Anne Pang

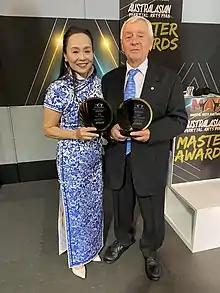
Dr Anne Pang receiving 2022 Australasian Martial Arts award for Kung Fu, with Taekwondo's Jack Rozinsky

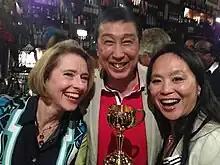
Anne and Barry Pang with Gai Waterhouse after winning race.

Pang is involved in Australian horse racing along with her husband Barry. Together they are owners of horses that have won group 1 races. Marwong won the Caulfield Guineas in 1987. Pang was a part-owner of the Melbourne Cup 2013 winner horse Fiorente under friend and trainer Gai Waterhouse. In 2019 Cape Of Good Hope won the Caulfield Stakes with trainer David Hayes.